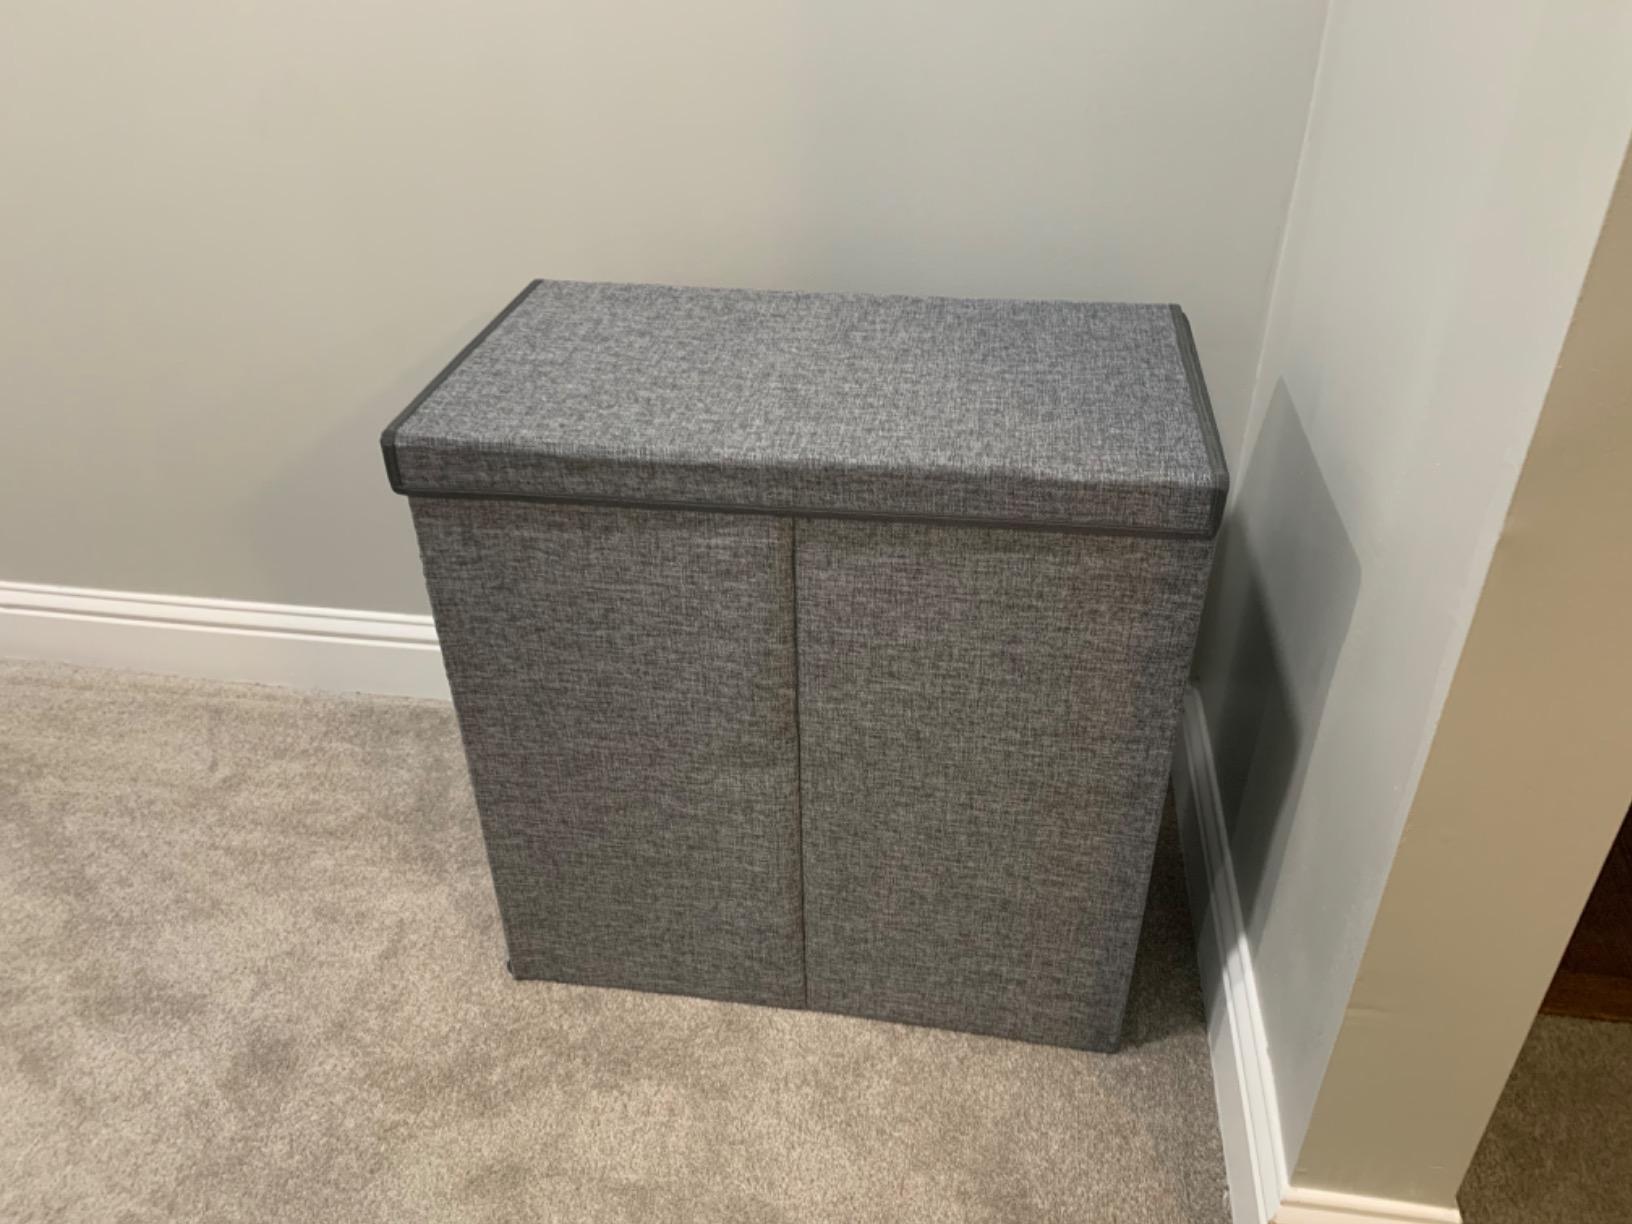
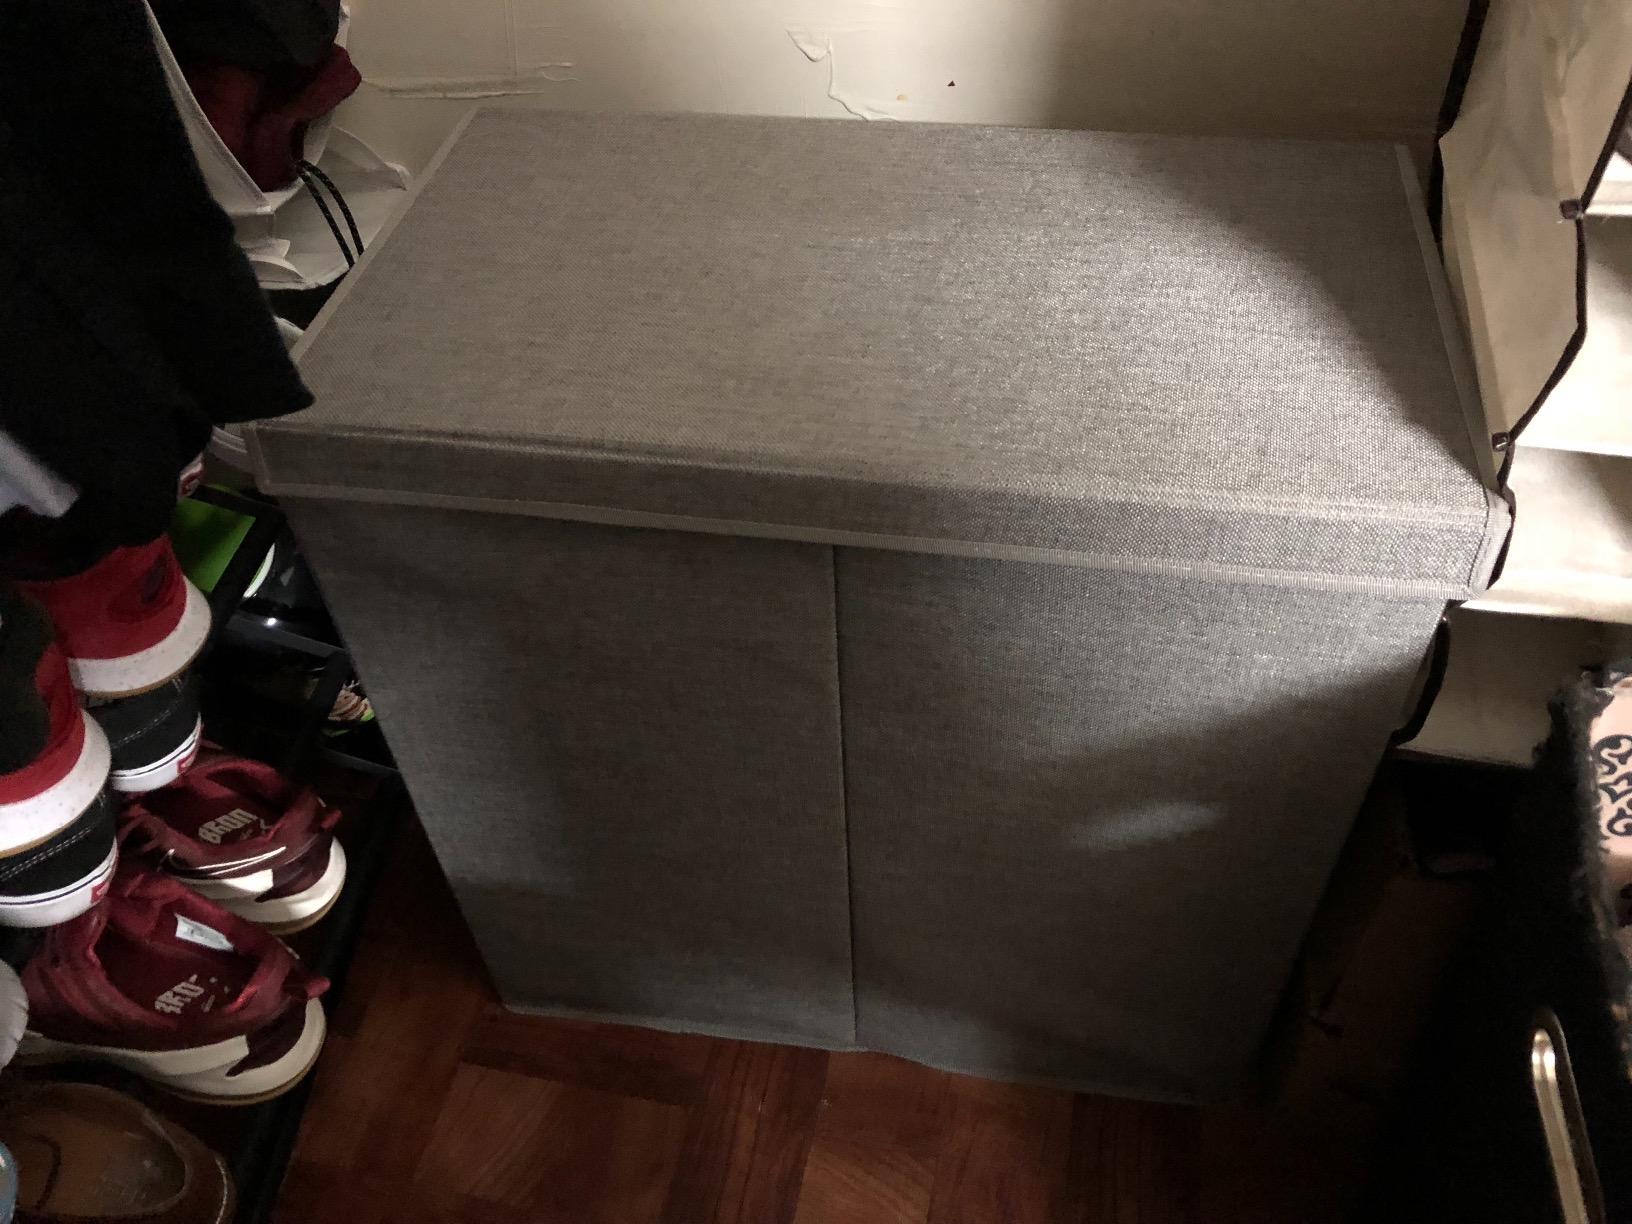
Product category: items_hamper
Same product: yes